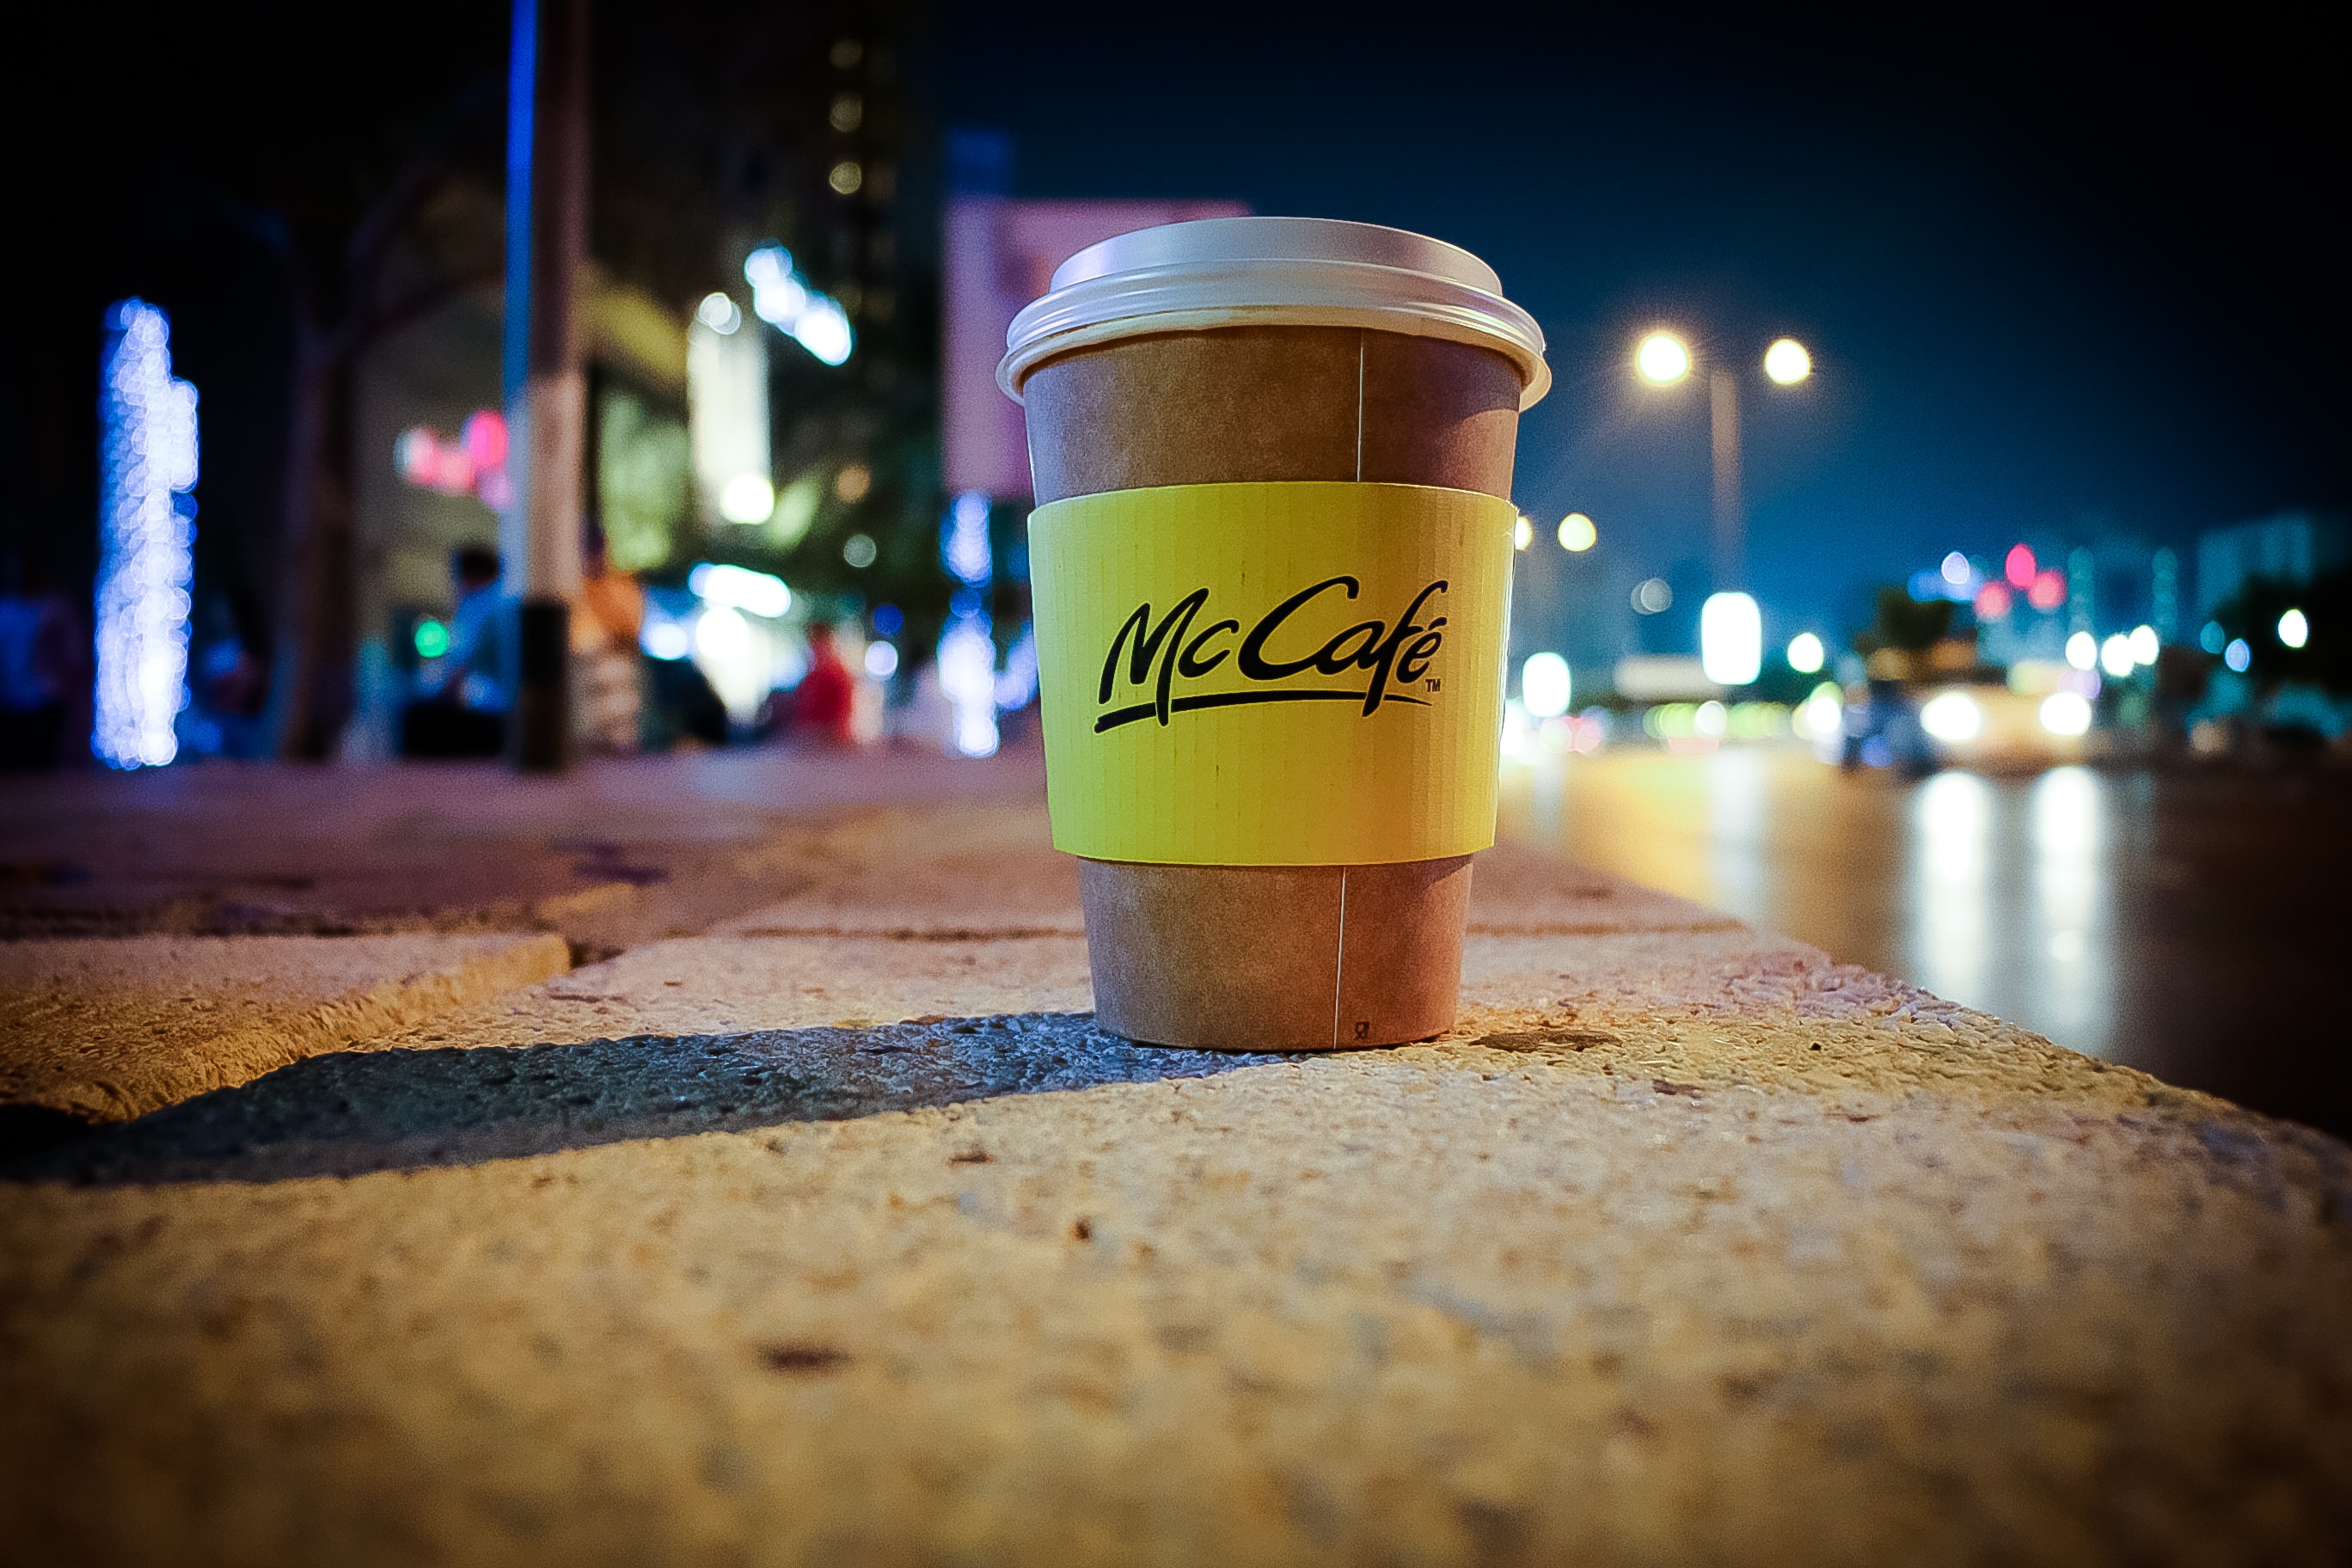
cafe, coffee, night, morning, city, cup, color, drink, yellow, lighting, beer, liqueur, shape, take away, pint us